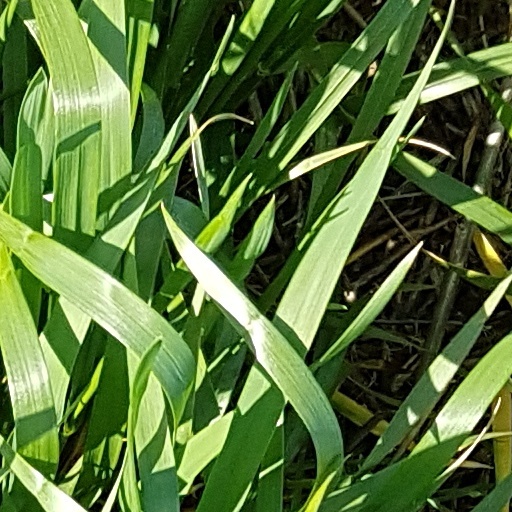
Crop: wheat